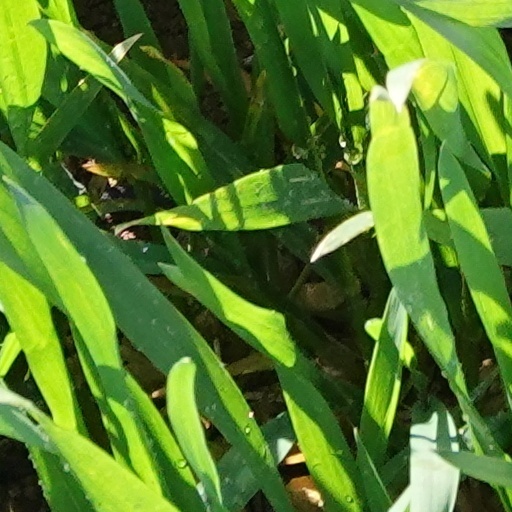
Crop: wheat